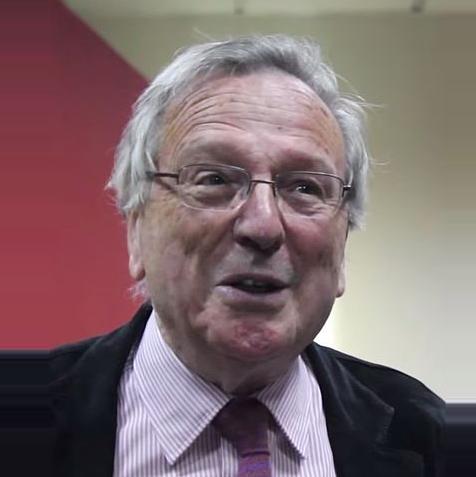
Age: 73